Vertical kilometer

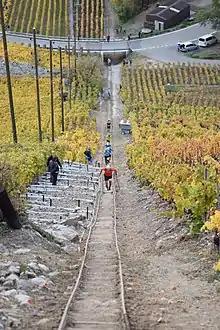
The 2017 Fully Vertical Kilometer

In skyrunning, a vertical kilometer is an uphill mountain running race with an elevation gain of 1,000 metres. The Vertical Kilometer World Circuit also defines it as covering less than 5 km. Trekking poles, which are allowed as optional accessories, are often used in vertical kilometer races.